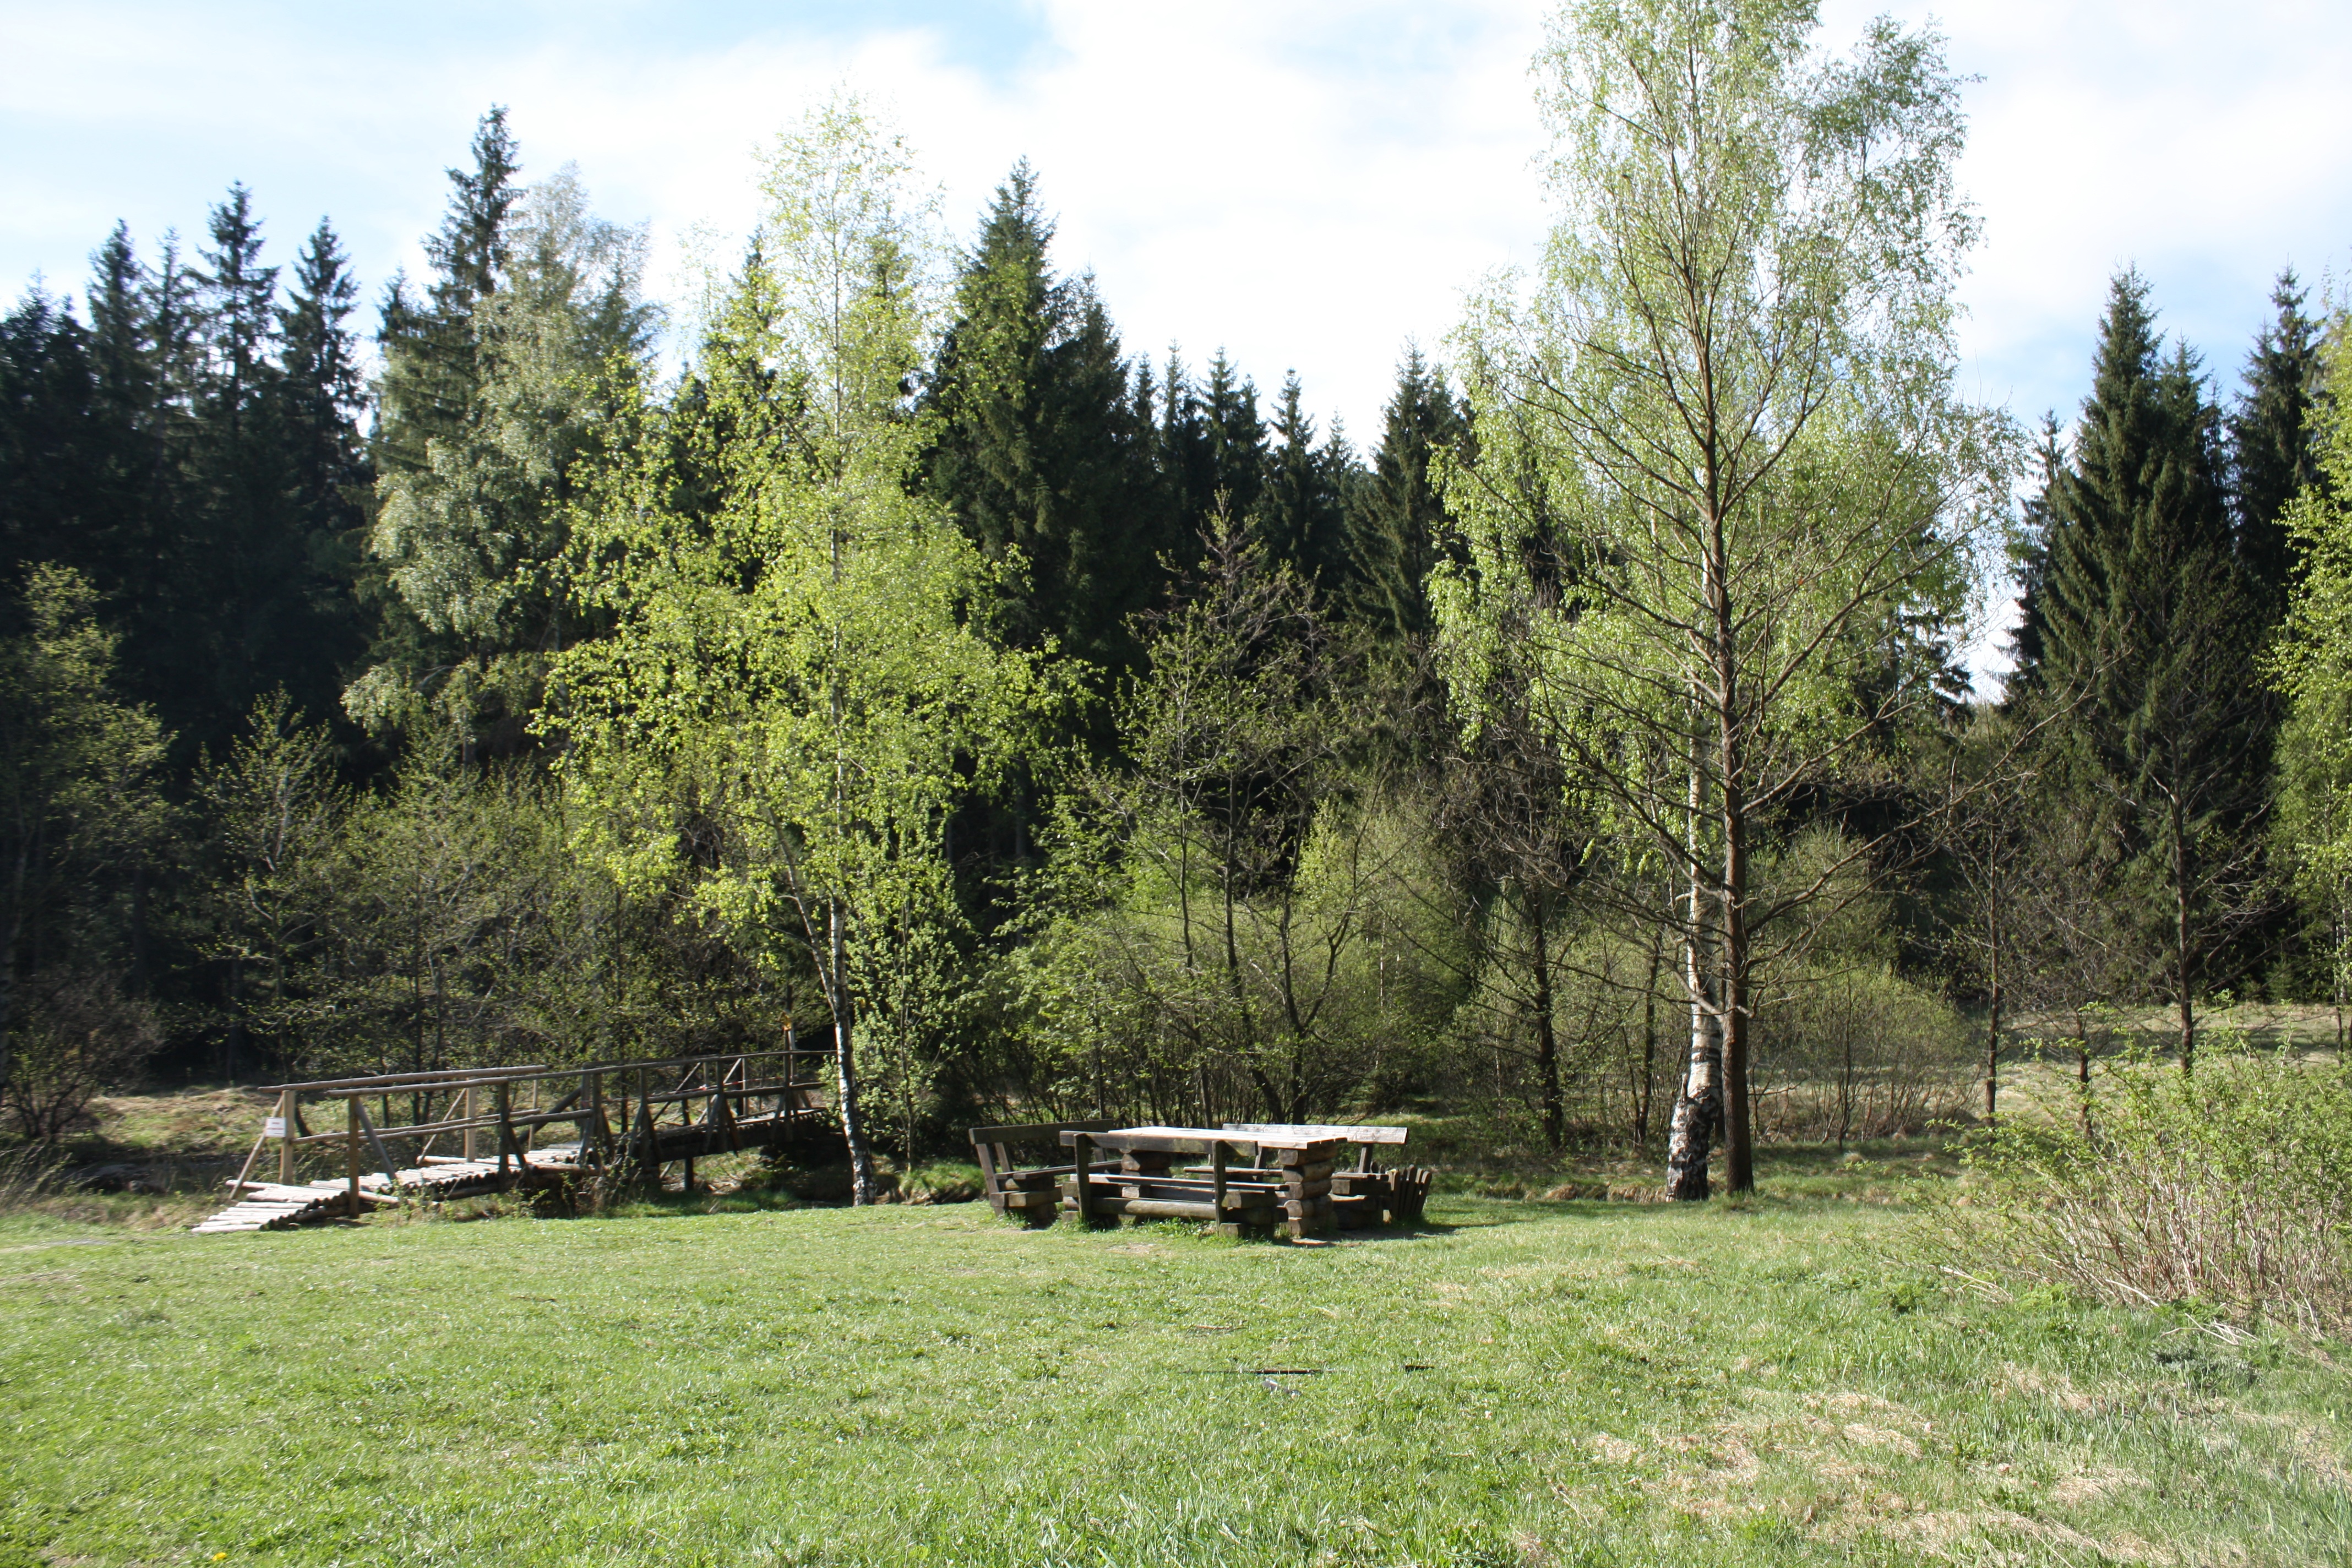
landscape, tree, nature, forest, wilderness, plant, trail, meadow, green, pasture, ranch, rest, trees, woodland, habitat, mood, ecosystem, glade, nature reserve, biome, rastst tte, temperate broadleaf and mixed forest, temperate coniferous forest, land lot